John Faber the Elder

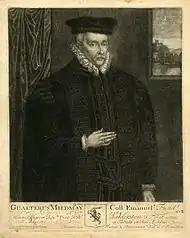
Mezzotint portrait of Sir Walter Mildmay, founder of Emmanuel College, Cambridge, by John Faber the Elder.

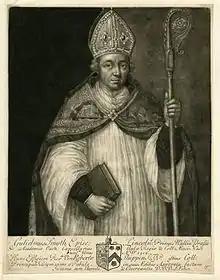
Mezzotint portrait of William Smyth, Bishop of Lincoln, and founder of Brasenose College, Oxford, by John Faber Senior.

Faber was noted for the small portraits which he drew from the life on vellum with a pen, one being of Simon Episcopius. He engraved many portraits from the life, among them being those of Francis Atterbury, Hans Caspar von Bothmer, John Hough, and Henry Sacheverell, besides numerous portraits of dissenting clergy. In 1712 he was employed at Oxford to engrave a set of the portraits of the founders of the colleges; this was followed by a similar set of portraits at Cambridge, making forty-five in all. To his visit to Oxford were due also the engraved portraits of Samuel Butler, Charles I, Geoffrey Chaucer, Duns Scotus, John Hevelius, Ben Jonson, and others.